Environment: real
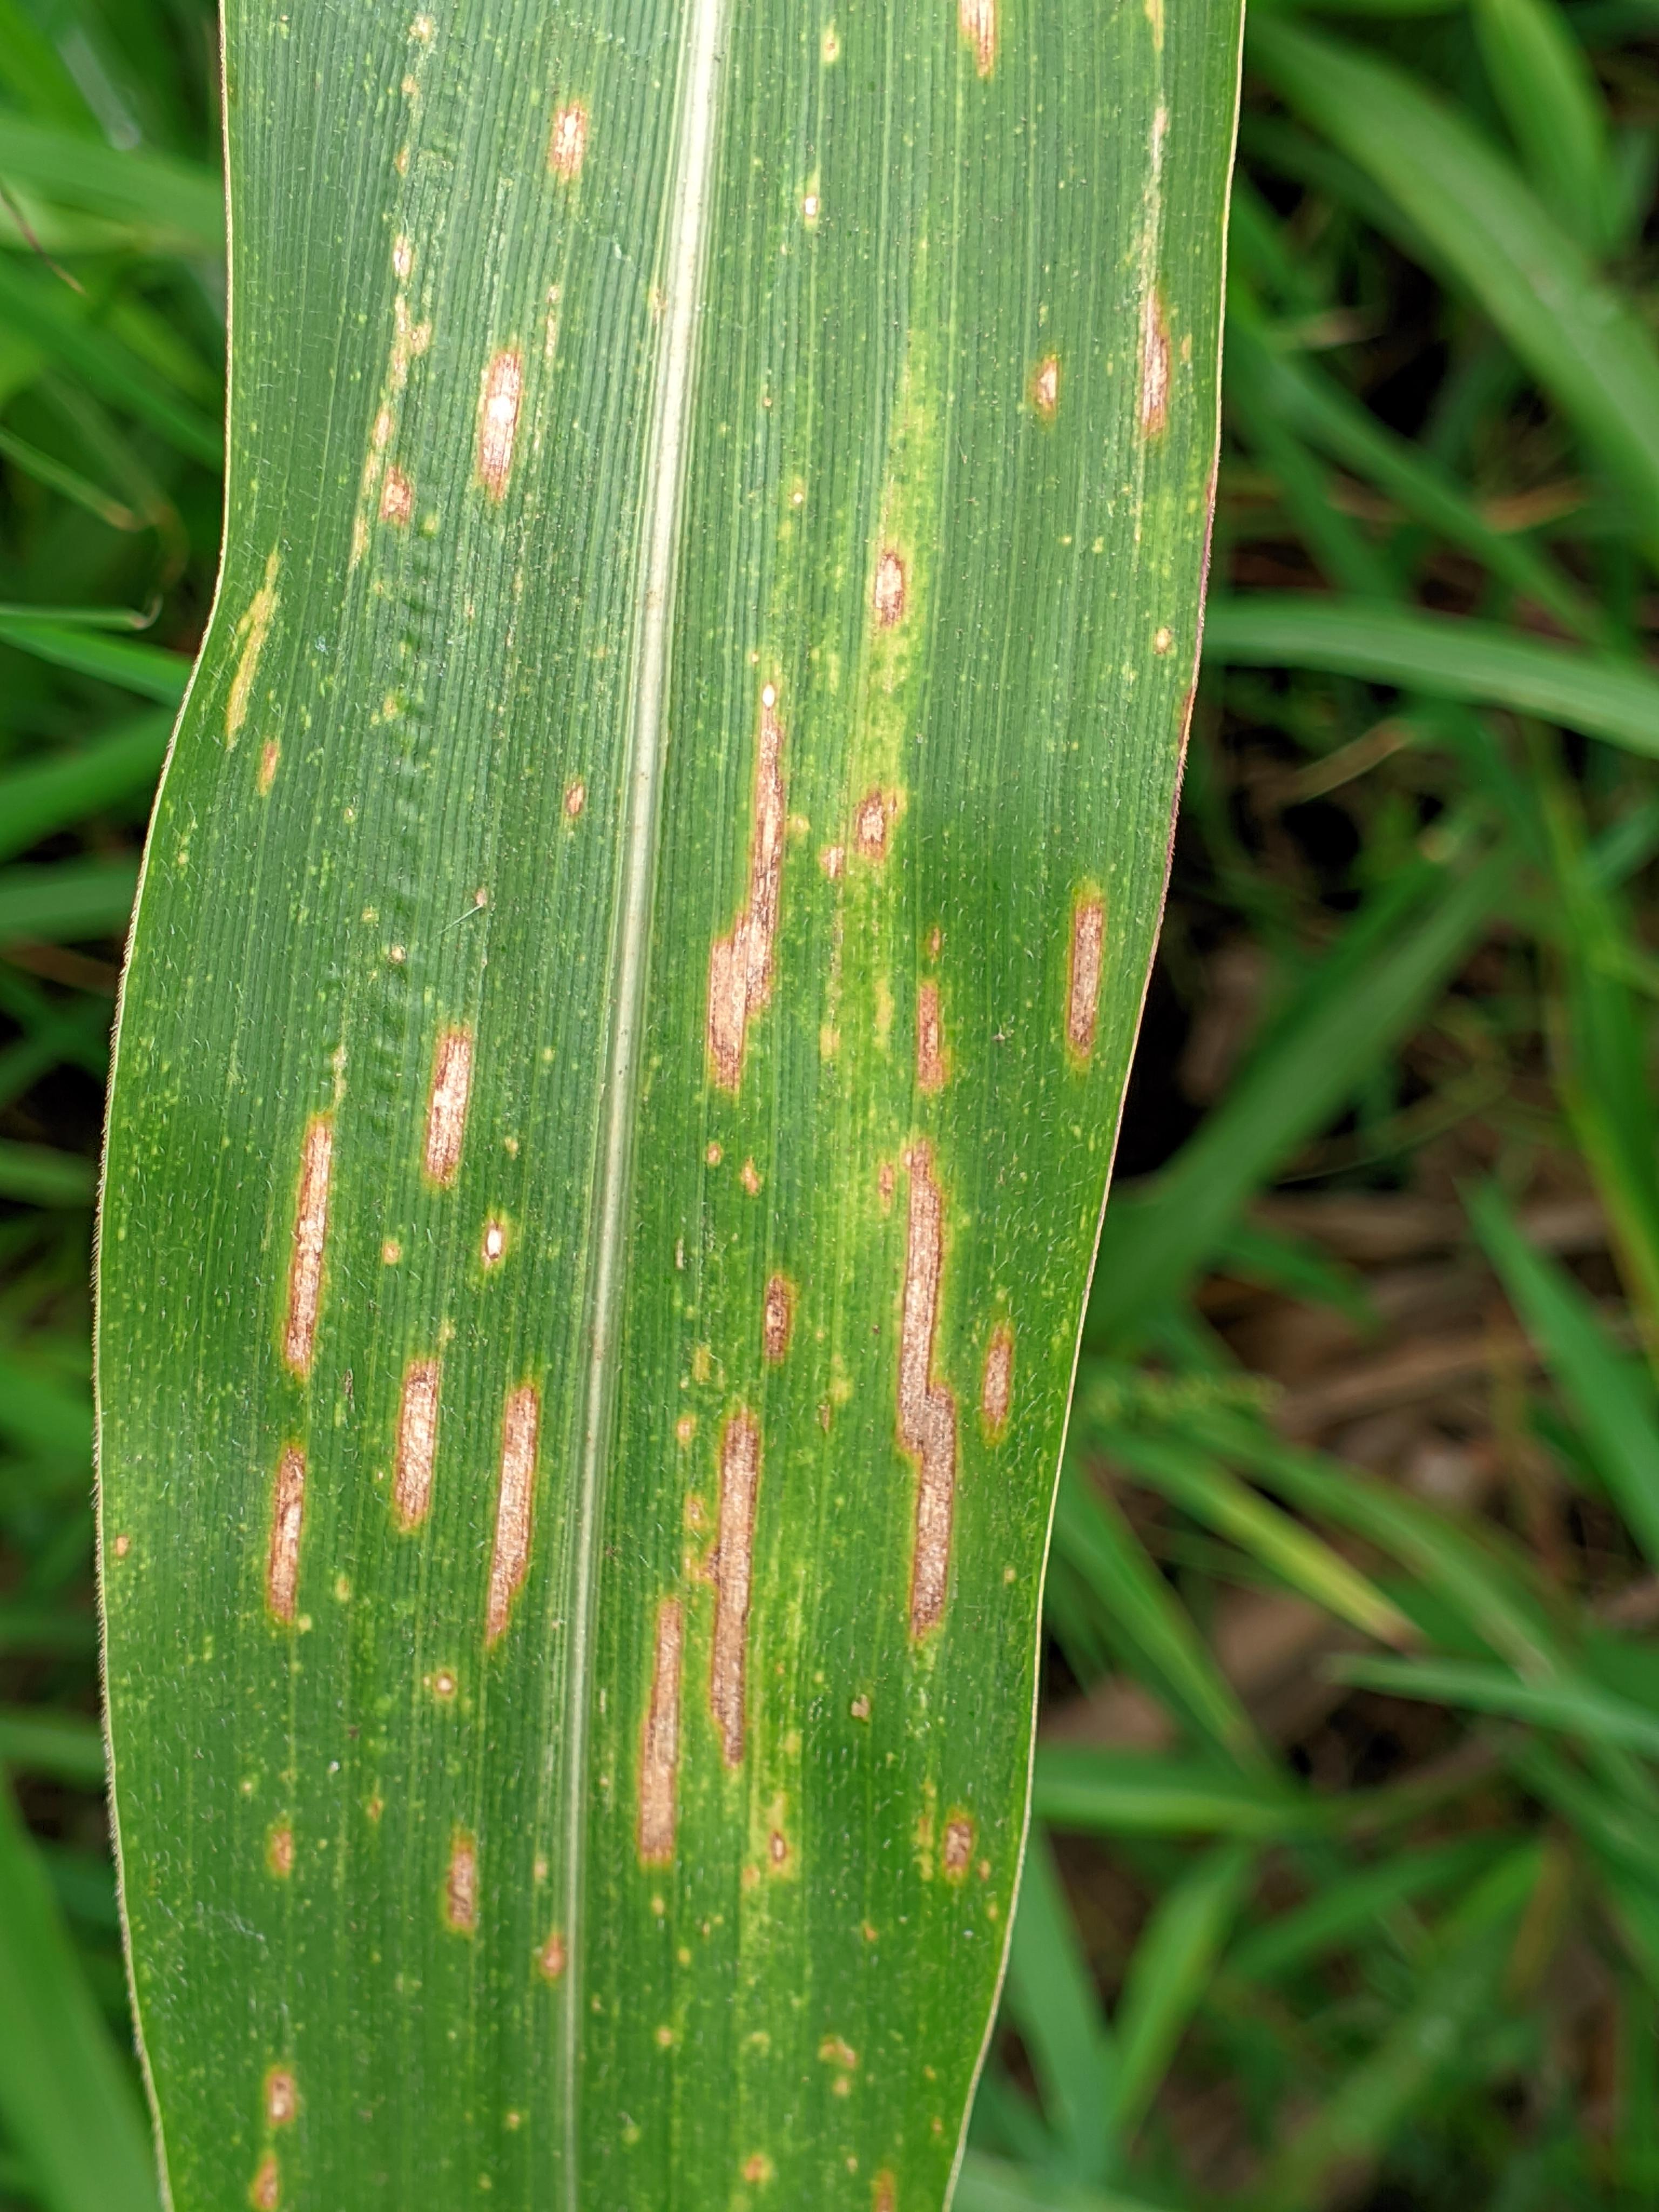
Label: gray_leaf_spot